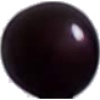
Label: cherry_wax_black